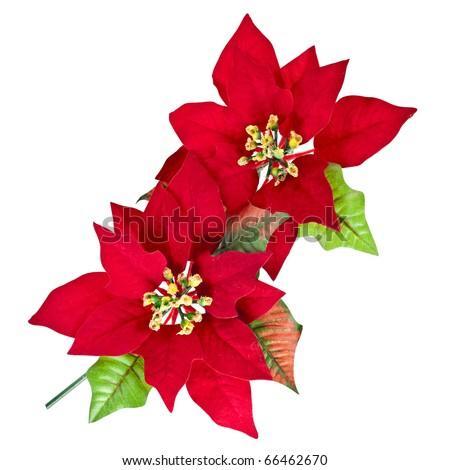
red poinsettia isolated on a white background